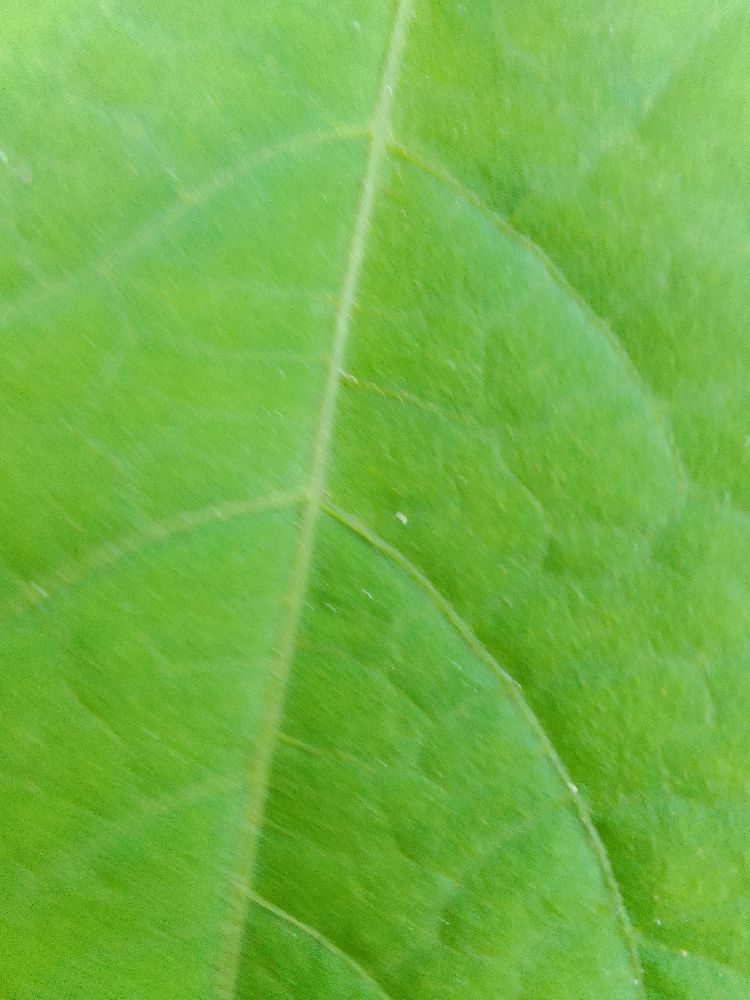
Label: healthy